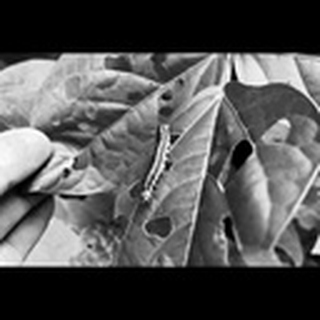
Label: cotton_army_worm